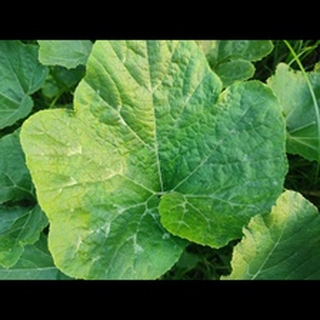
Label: healthy_pumpkin